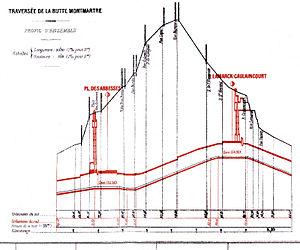
Ligne A du Nord-Sud (actuelle ligne 12 du métro de Paris), France. Profil en long de la traversée de la butte Montmartre.
La ligne 12 du métro de Paris est une des seize lignes du réseau métropolitain de Paris. Elle traverse toute la ville selon une direction globale nord/sud-ouest et relie la station Front Populaire, située à la limite des communes de Saint-Denis et d'Aubervilliers au nord de Paris, à la station Mairie d'Issy, située dans Issy-les-Moulineaux au sud-ouest.